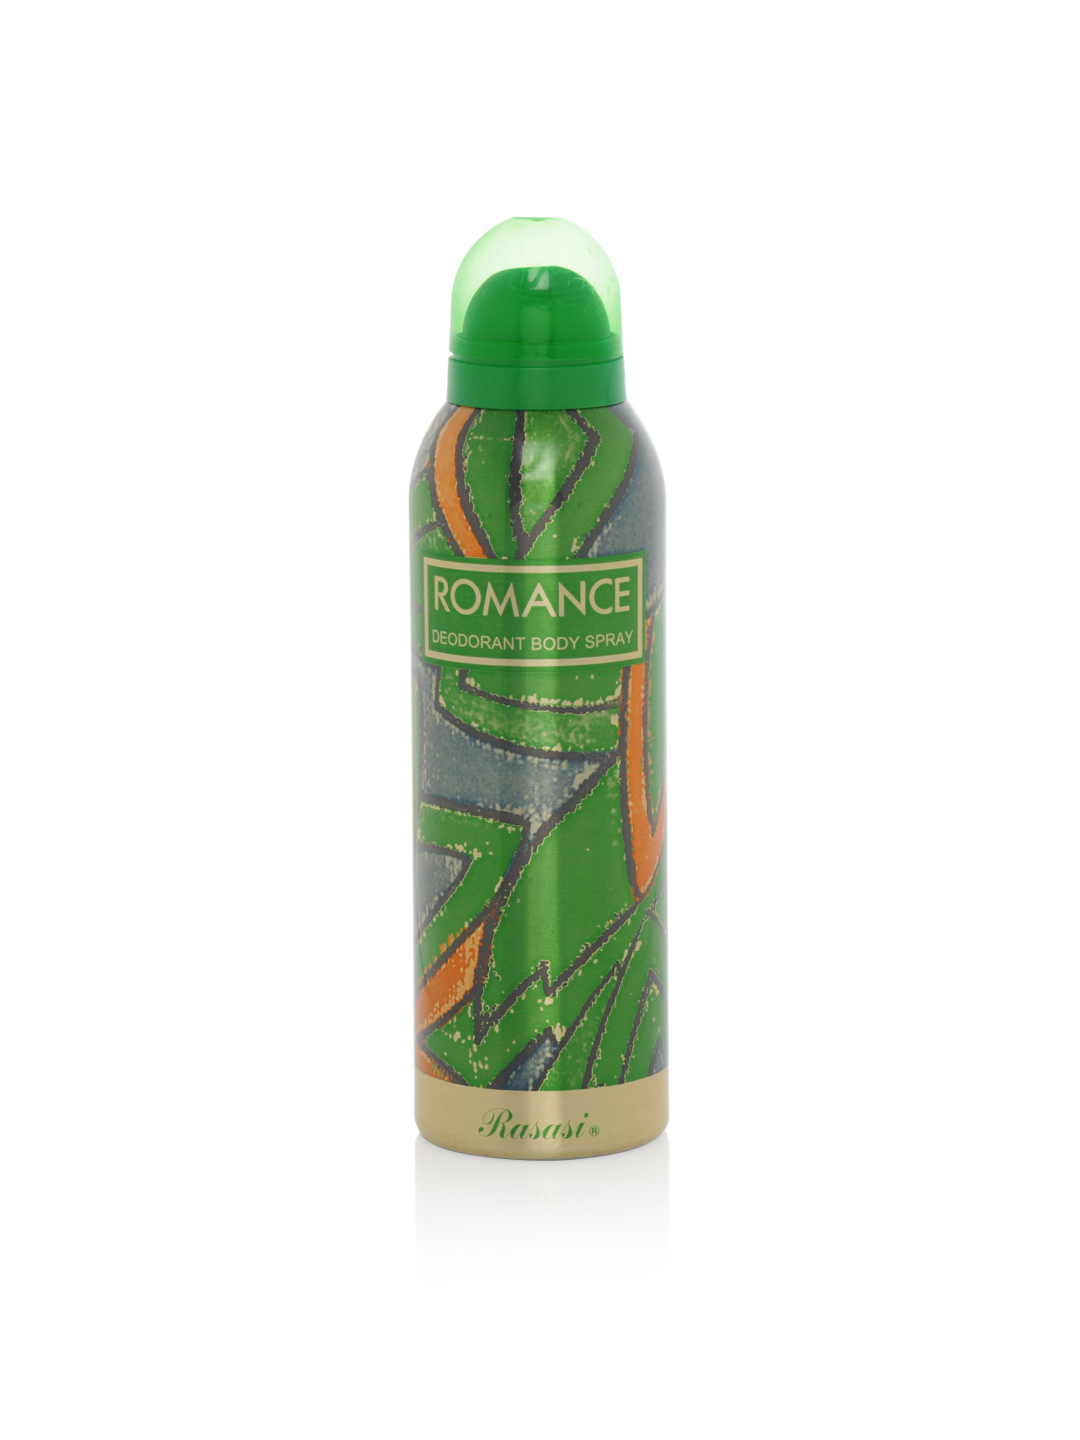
Rasasi Women Romance Deo
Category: Personal Care / Fragrance / Deodorant
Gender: Women
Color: Green
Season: Spring 2017
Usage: Casual